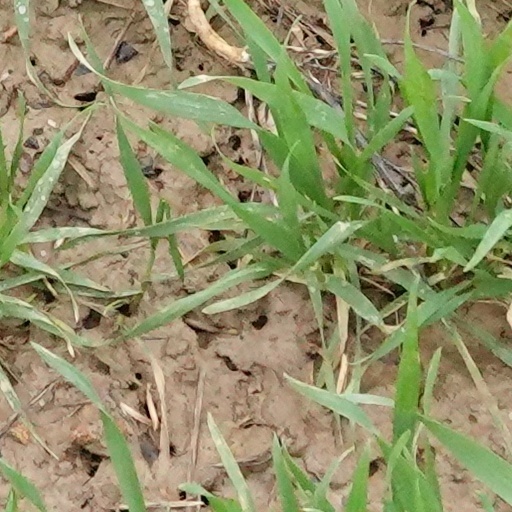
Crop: wheat